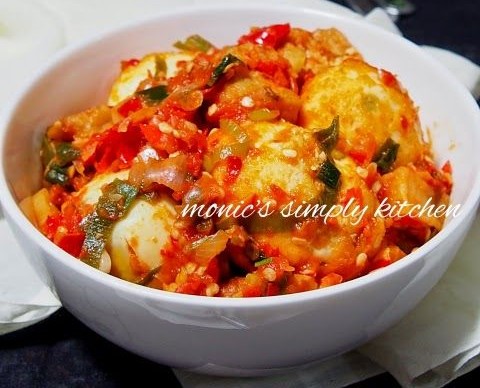
Label: telur_balado